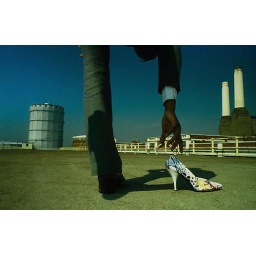
A self portrait of me picking up a shoe on top of a derelict building in Battersea, London